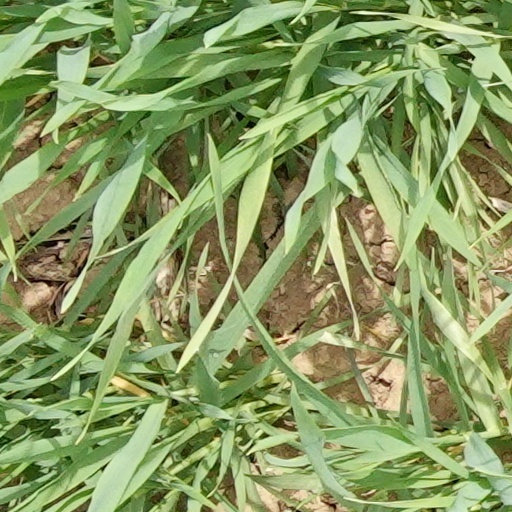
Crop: wheat